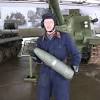
Label: D-30